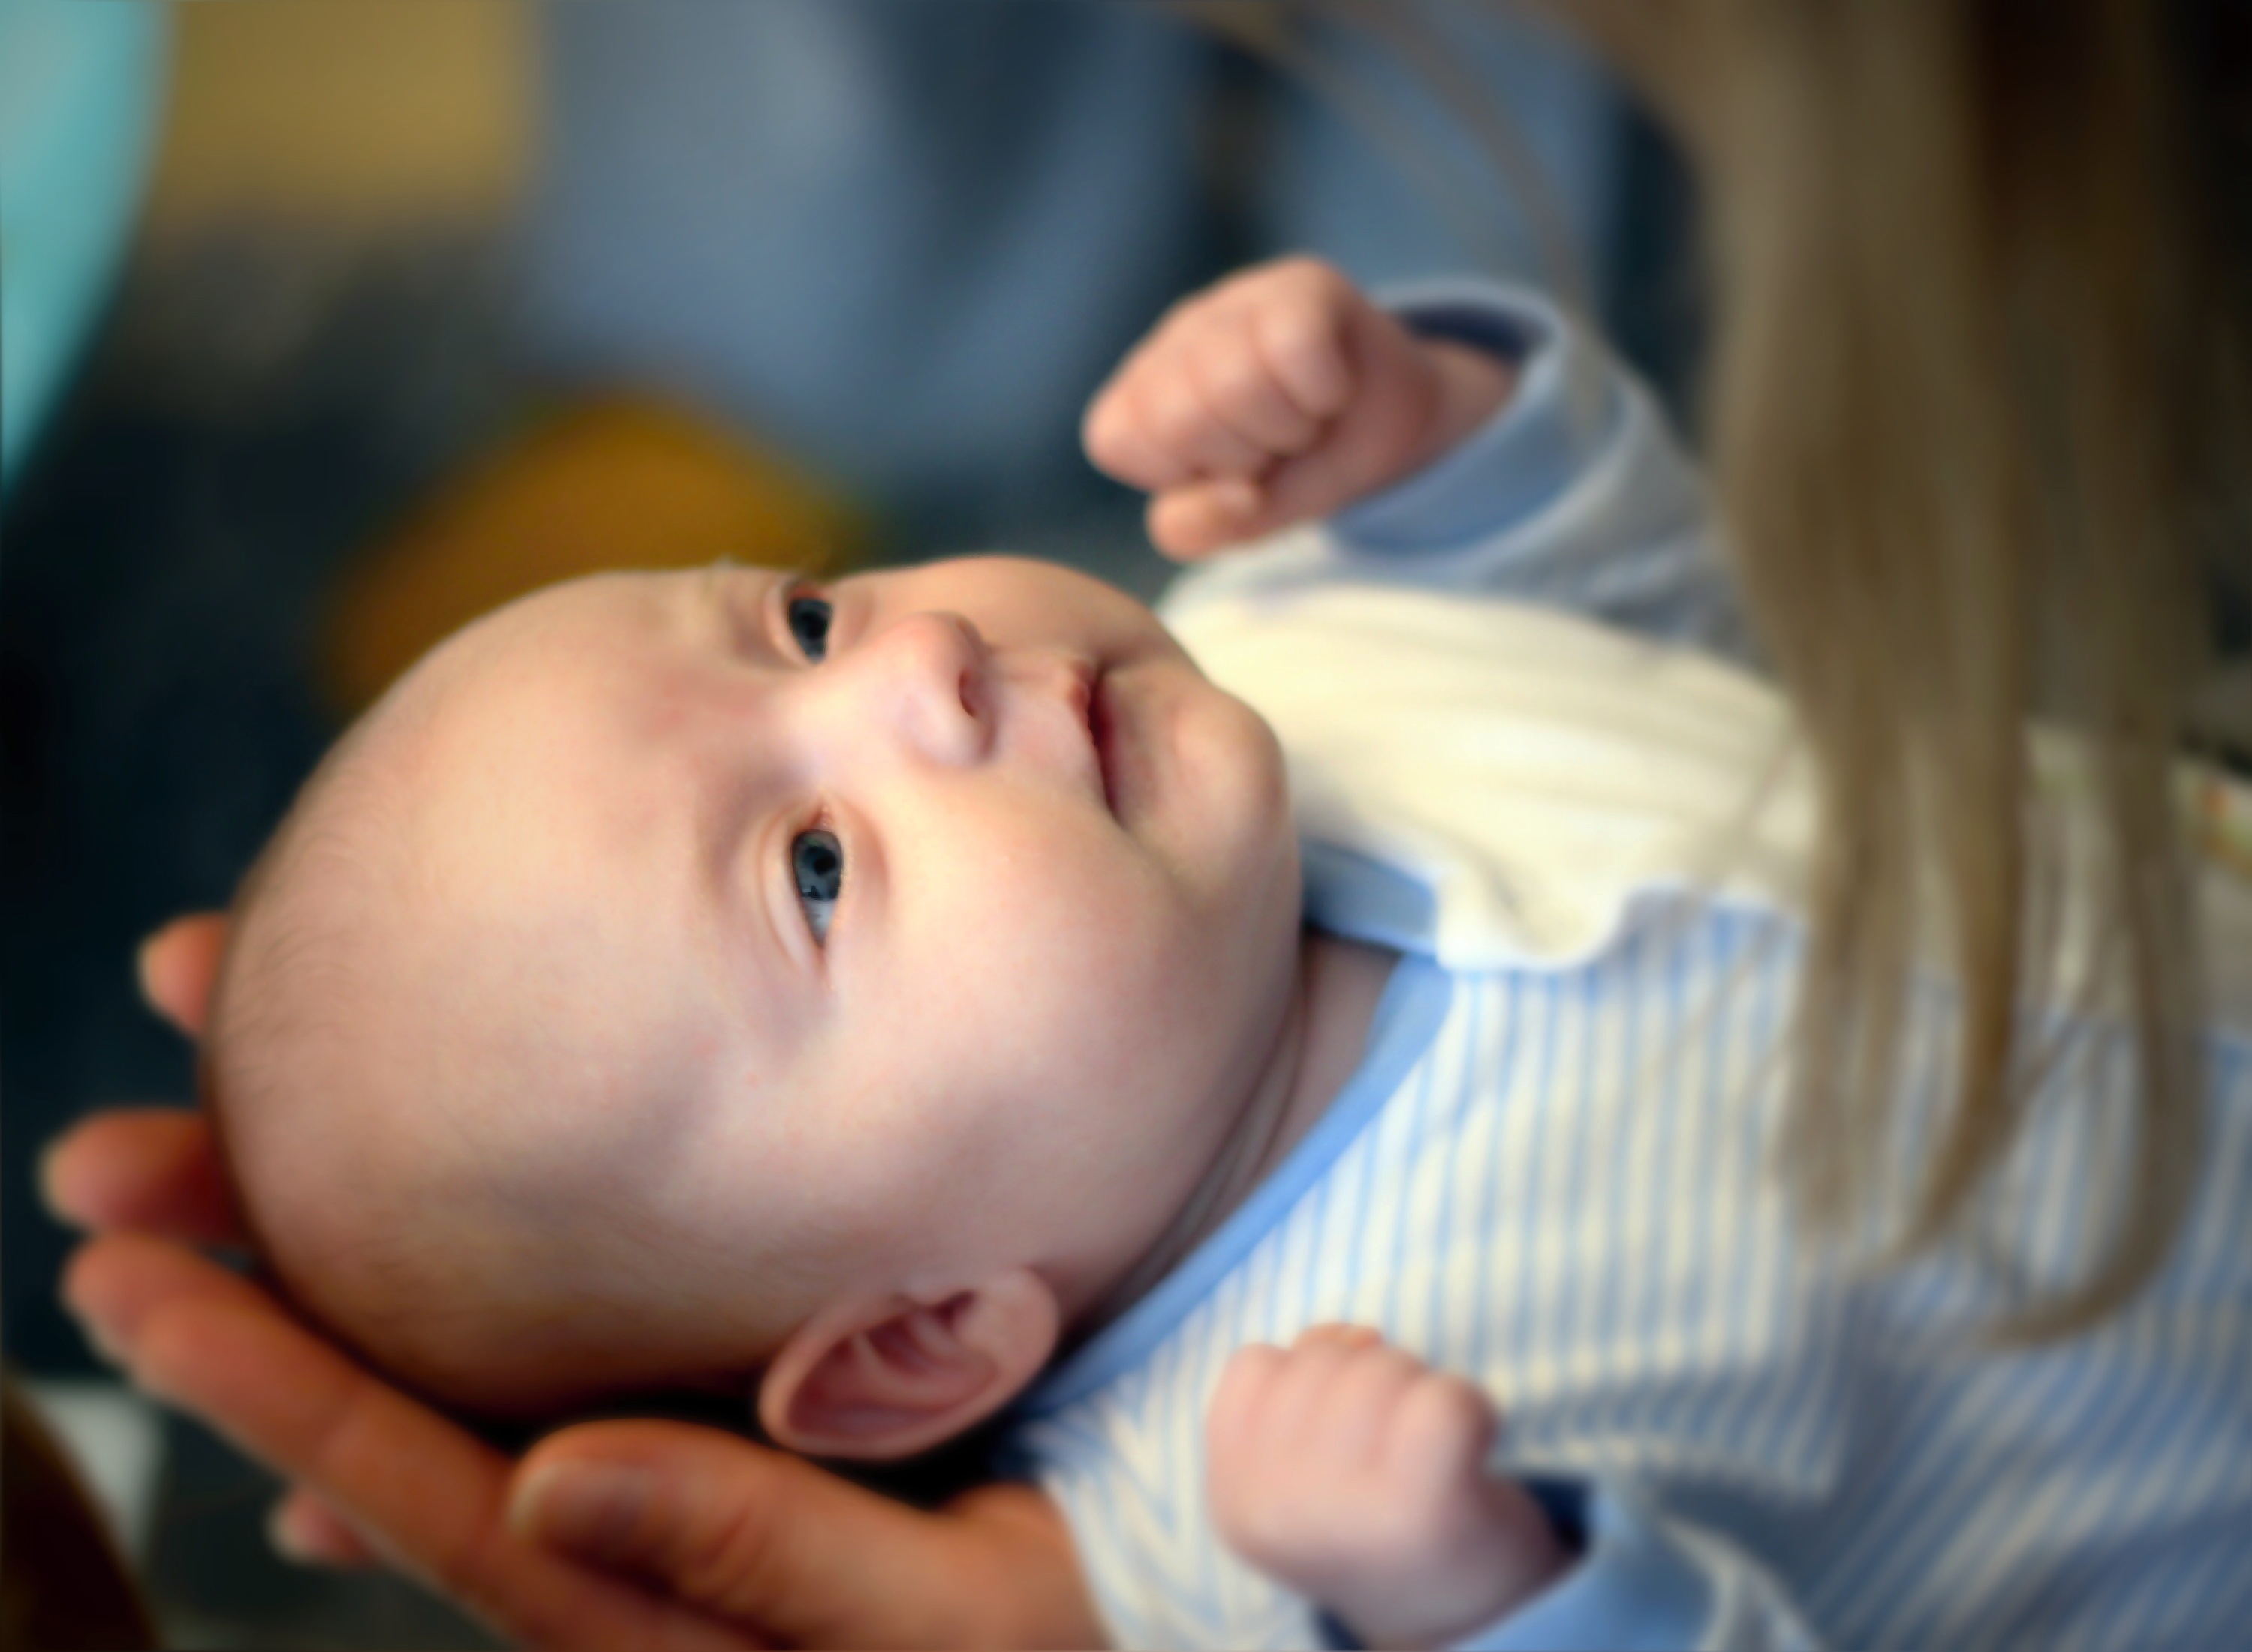
person, people, child, baby, face, infant, toddler, baby girl